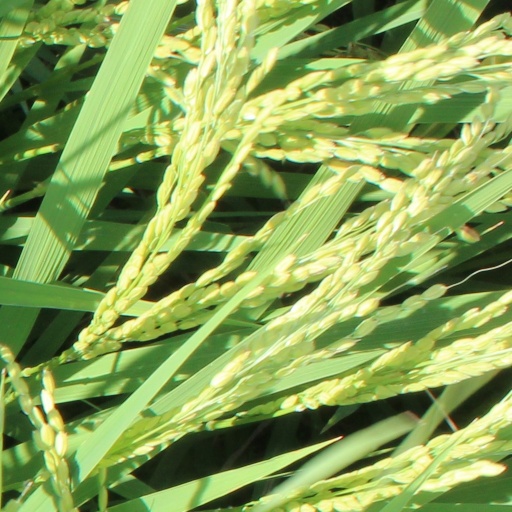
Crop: rice